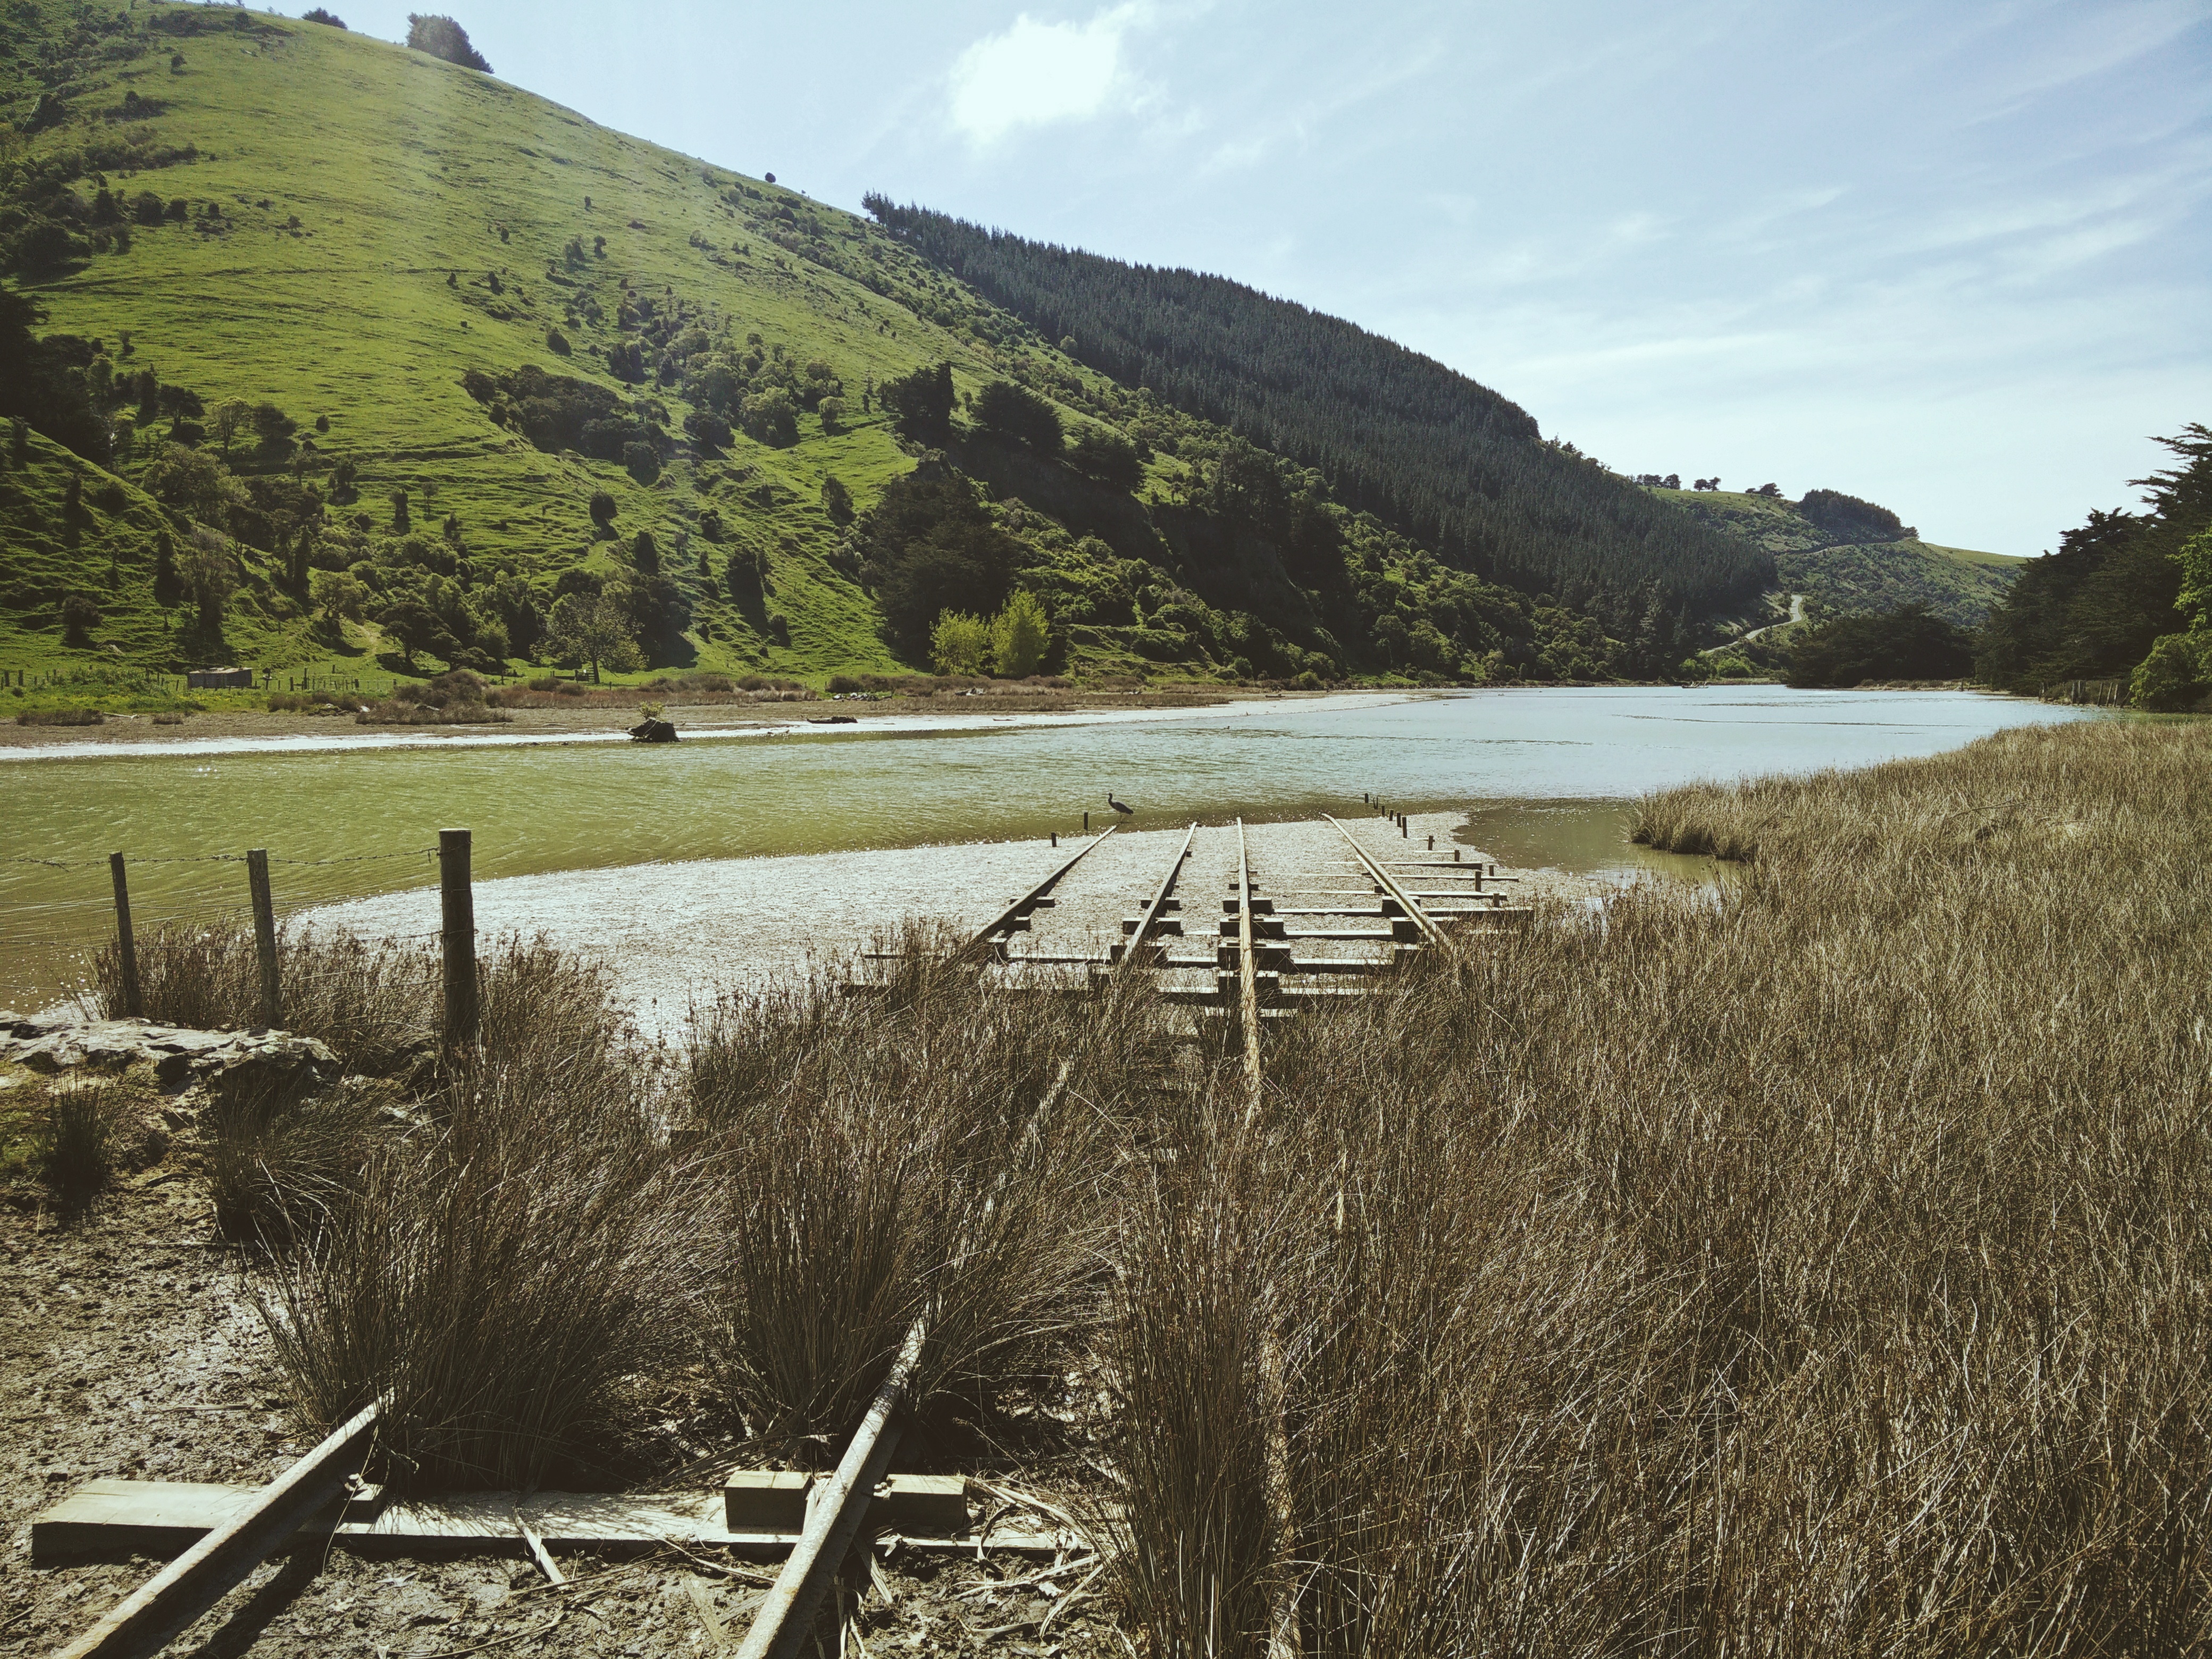
landscape, coast, wilderness, mountain, lake, river, reservoir, highland, wetland, loch, rural area